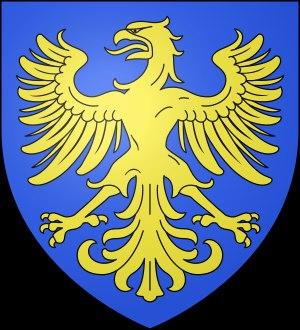
Le château de Noyers-sur-Serein est une ancienne forteresse médiévale située à Noyers, dans l'actuel département de l’Yonne dans le nord de la Bourgogne.
Guy Iᵉʳ de Noyers, issu de la maison de Noyers, est un prélat français de la fin du XIIᵉ siècle.